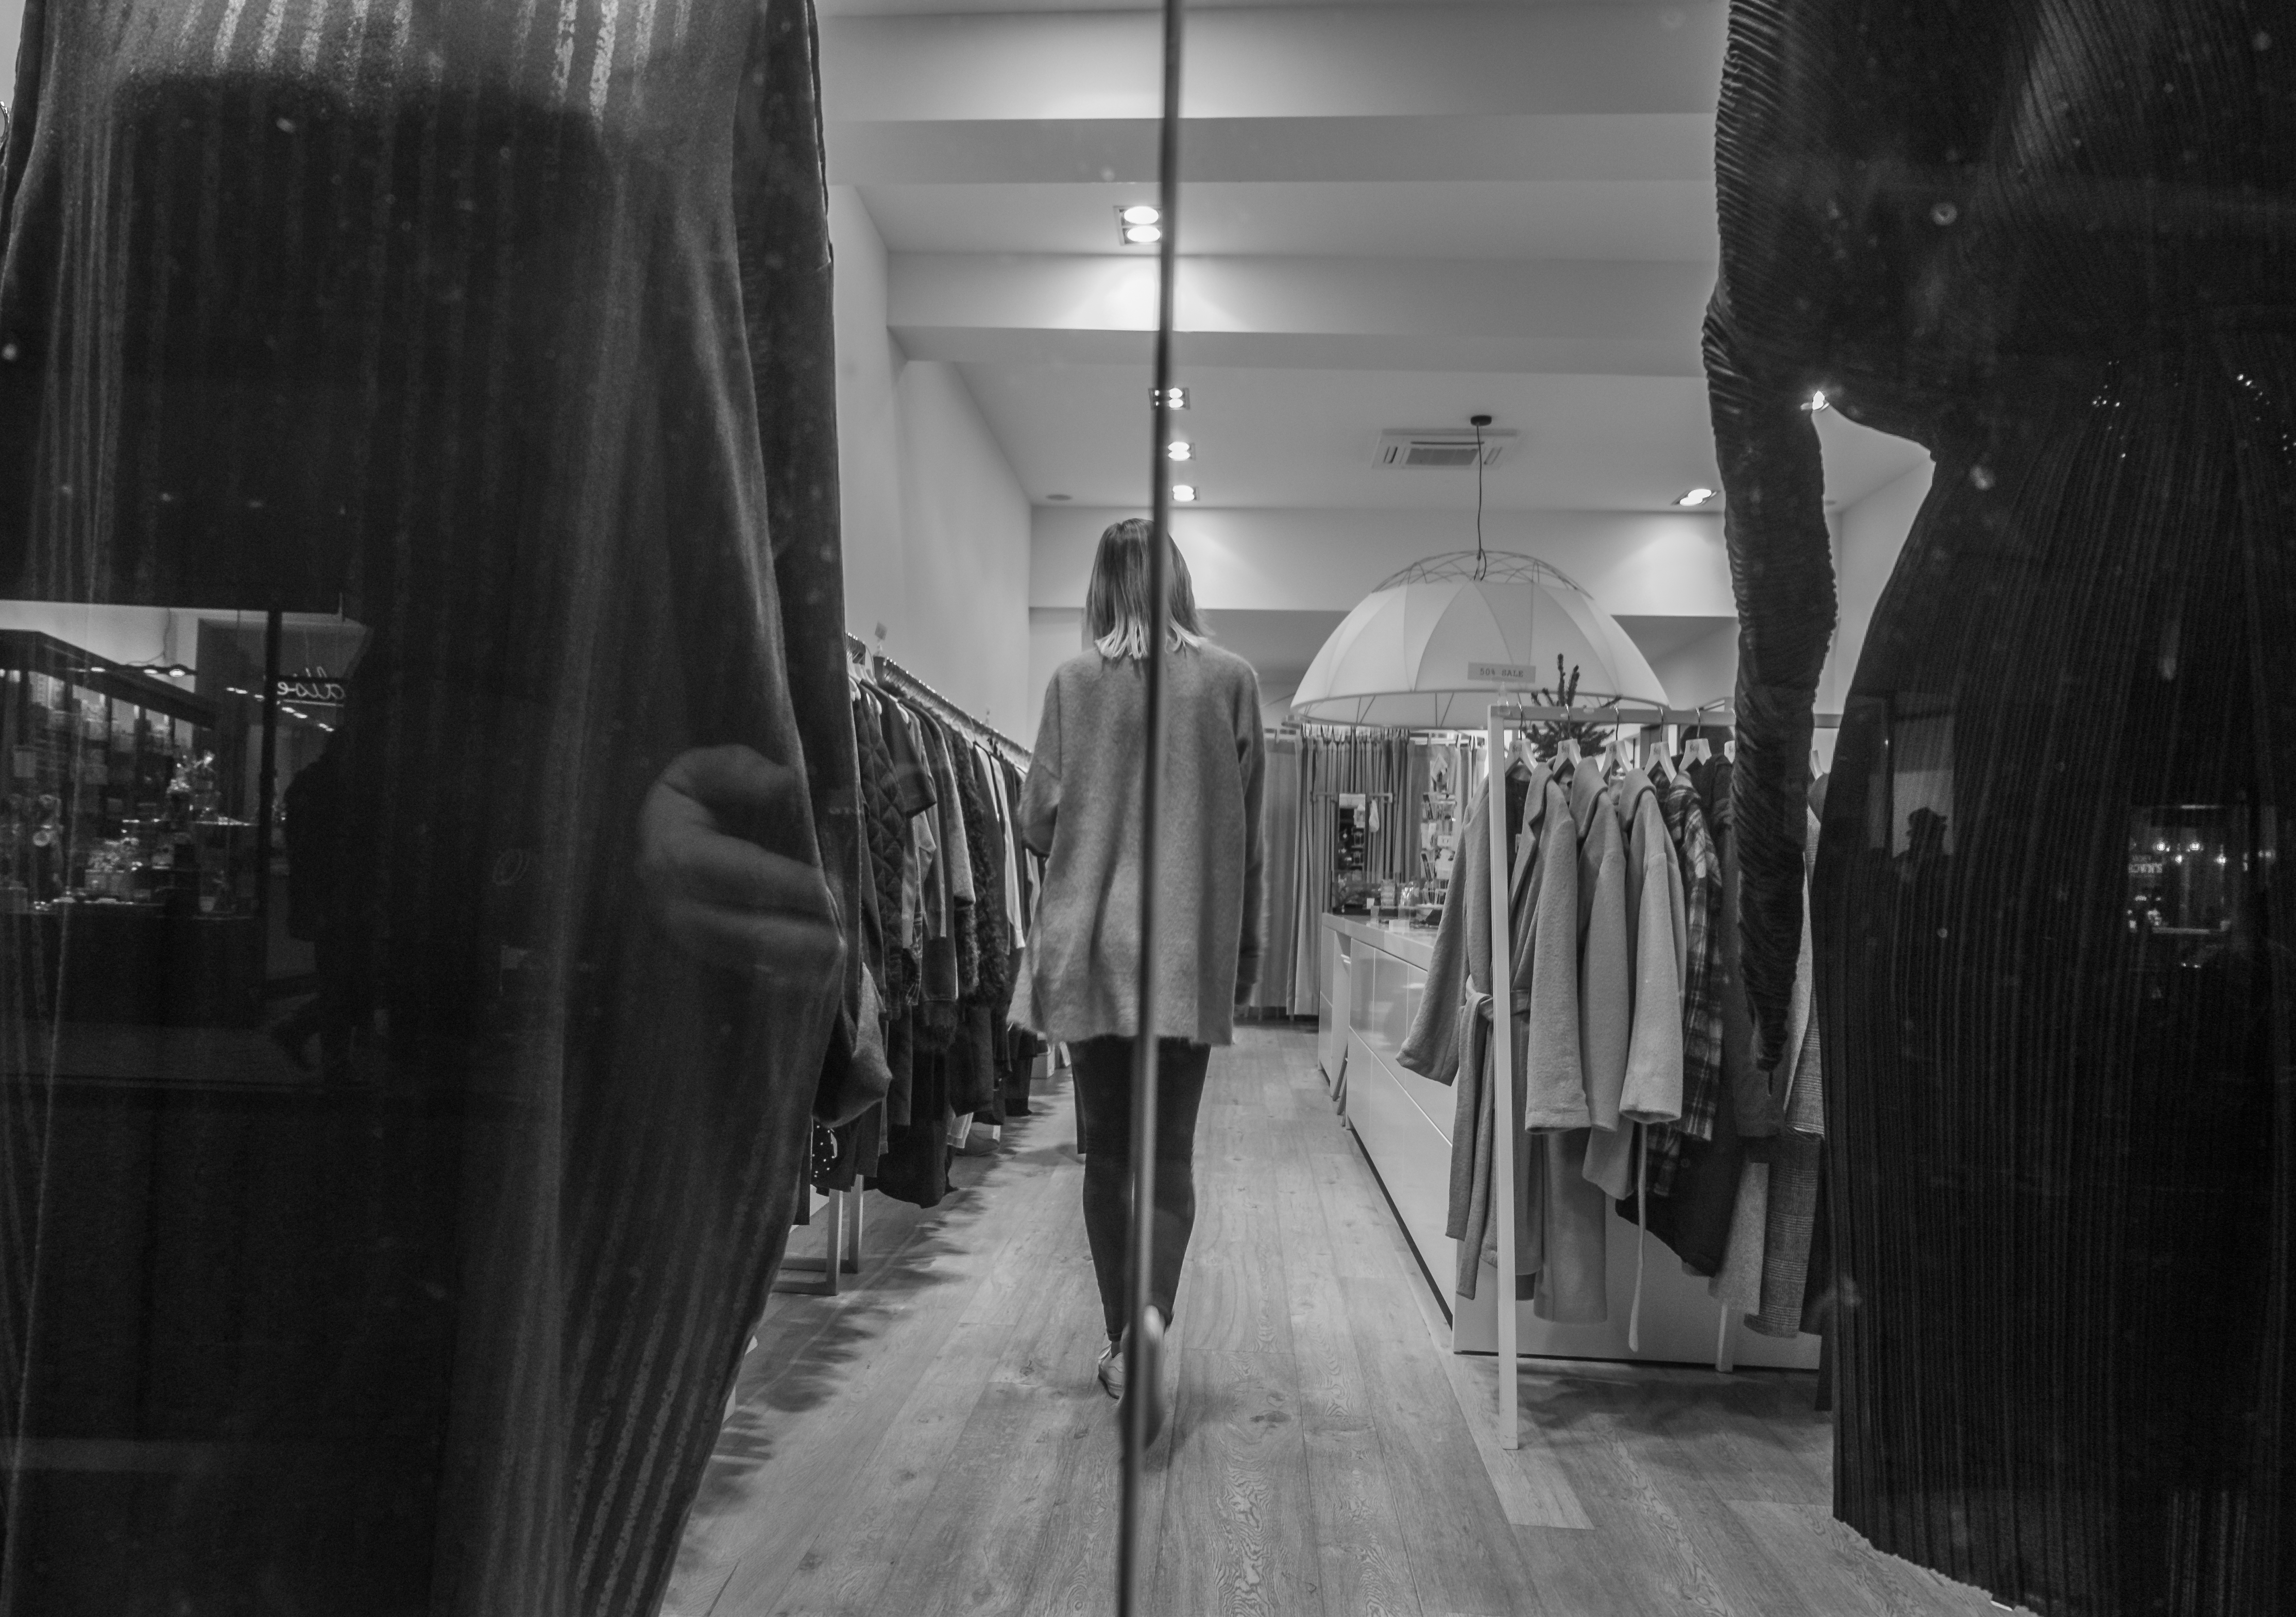
black and white, road, white, street, photography, city, fujifilm, shop, reflection, indoor, contrast, fashion, clothing, black, monochrome, catwalk, streetphotography, flickr, candid, indoors, dress, infrastructure, citylife, minimalism, photograph, snapshot, schwarzweiss, minimal, fuji, strasenfotografie, streetlife, fujifilmxt10, monochrome photography